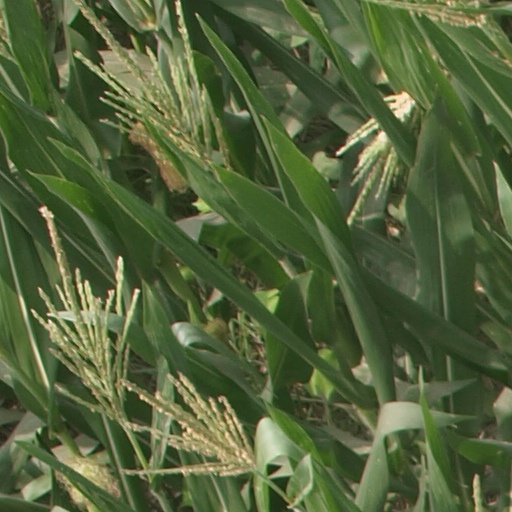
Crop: maize; corn